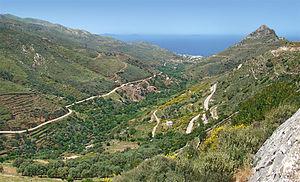
Dans les environs de Mesi, Naxos, Grèce. La route sinueuse mène au village d'Apollonas en bas de la côte.